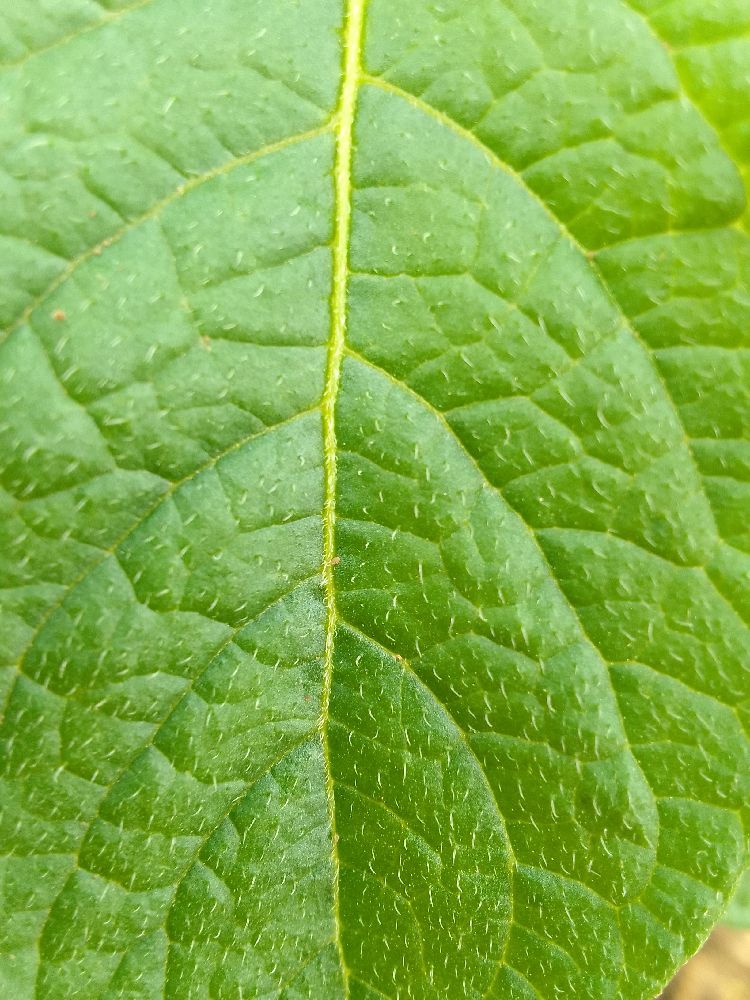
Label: Healthy